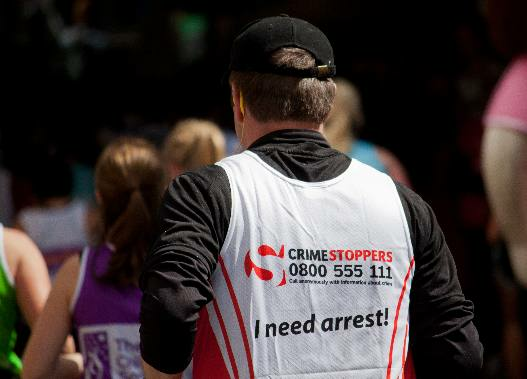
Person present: Yes